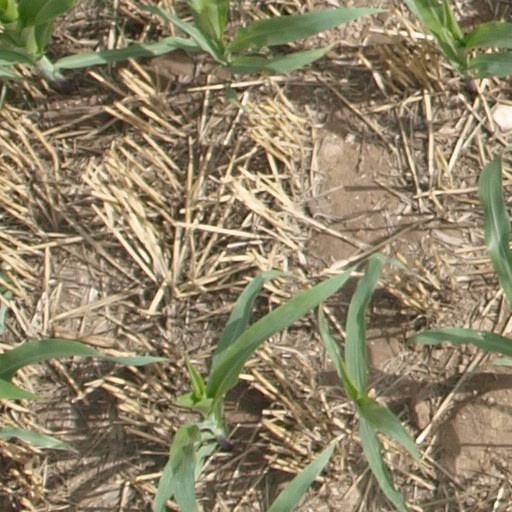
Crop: maize; corn